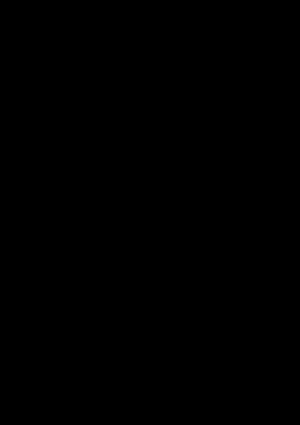
Rainer Werner Fassbinder
Stiliseret portræt af Rainer Werner Fassbinder
Rainer Werner Fassbinder var en tysk filminstruktør.